Sopronkőhida

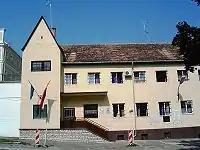
Sopronkőhida prison entrance

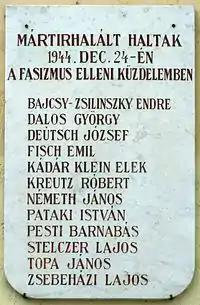
Sopronkőhida martyrs plaque

Sopronkőhida is a village in northwestern Hungary, 4 km north of the city Sopron and 5 km south of the border with Austria.